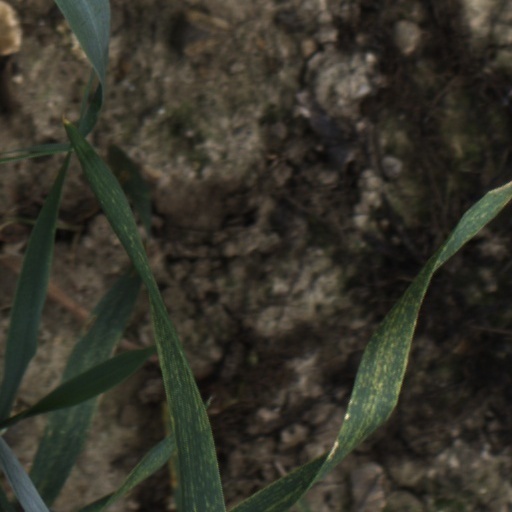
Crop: wheat